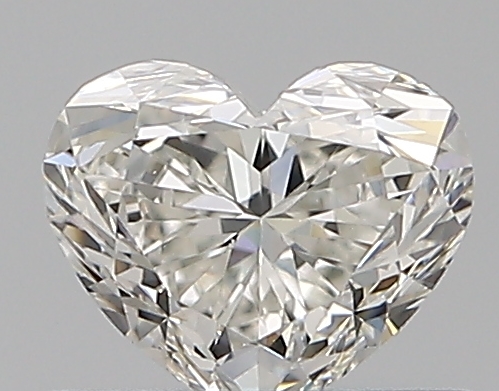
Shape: heart
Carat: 0.5
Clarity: VS1
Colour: H
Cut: VG
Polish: EX
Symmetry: VG
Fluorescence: F
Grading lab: GIA
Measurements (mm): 4.47 x 5.38 x 3.22